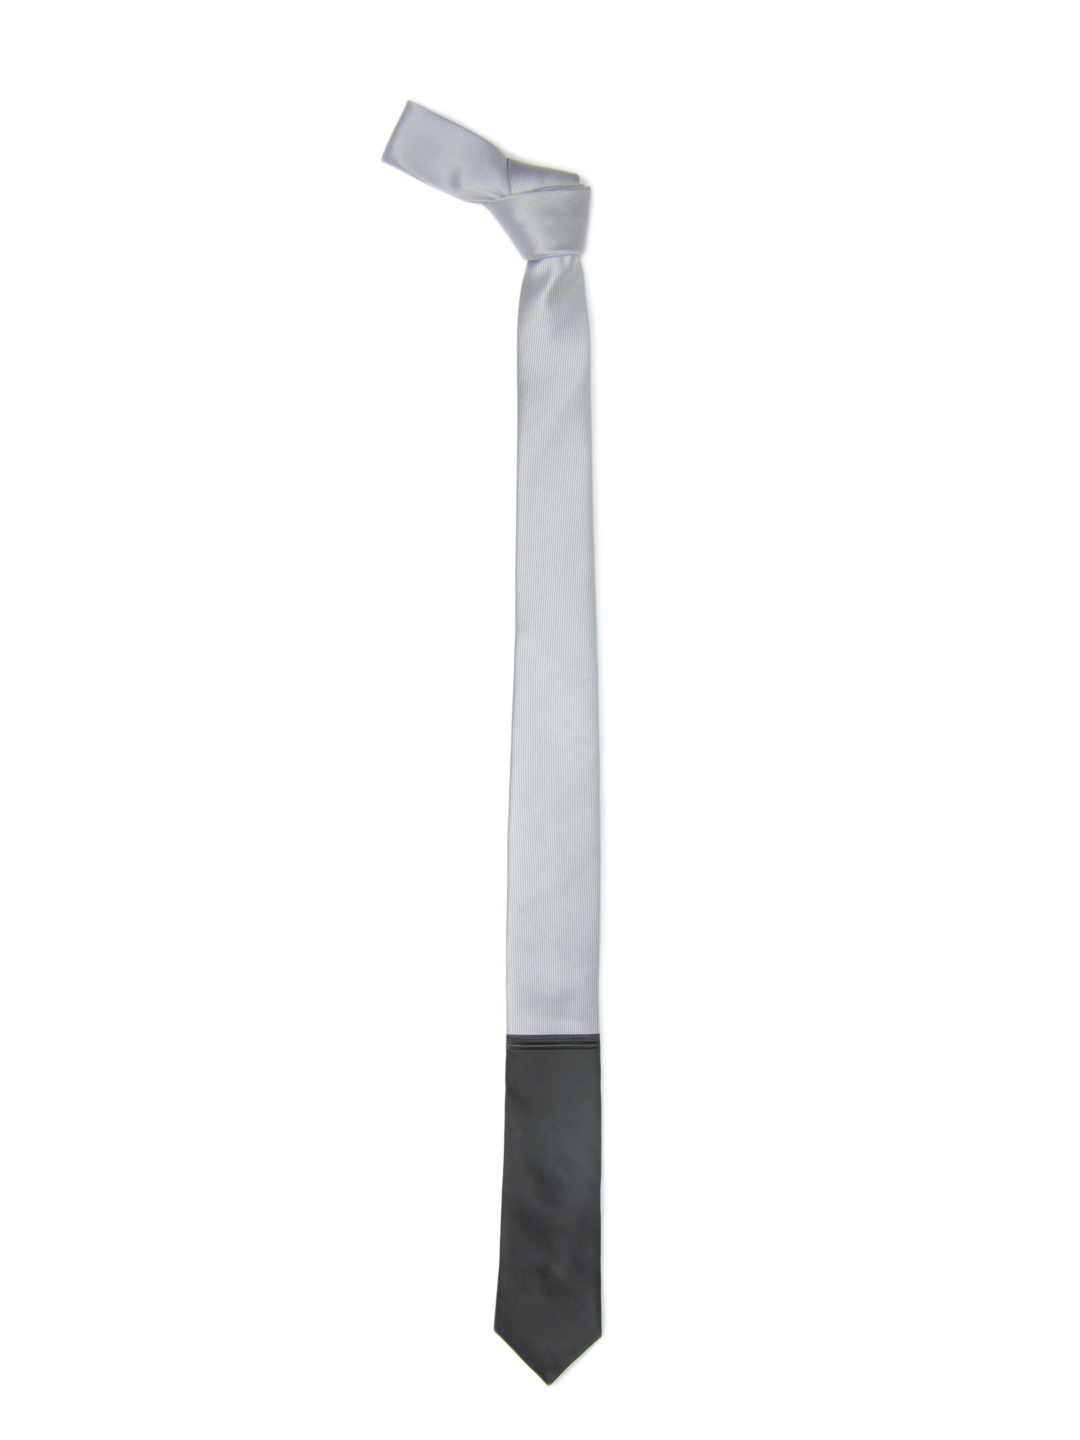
Parx Men Grey and Black Tie
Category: Accessories / Ties / Ties
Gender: Men
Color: Grey
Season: Summer 2012
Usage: Formal